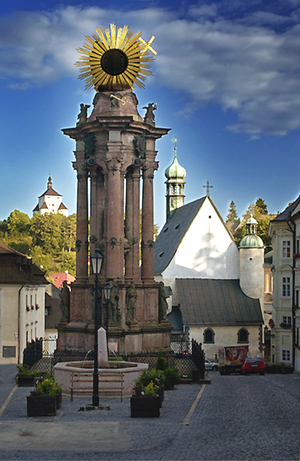
L'article religion en Slovaquie cherche à présenter les pratiques religieuses, passées et présentes, actualisées des 5 500 000 habitants de la récente République de Slovaquie.
Banská Štiavnica est une ville minière historique de Slovaquie centrale au passé multiculturel. Connue dans le passé pour l'extraction des métaux, elle reste marquée par une tradition minière, municipale et académique.
Cet article recense les sites inscrits au patrimoine mondial en Slovaquie.